HPCC

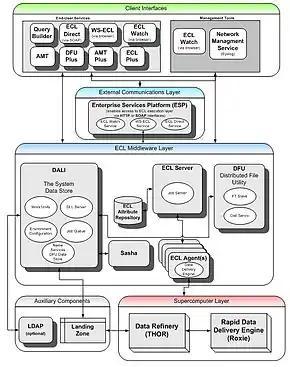
Figure 4. HPCC software architecture

The HPCC software architecture incorporates the Thor and Roxie clusters as well as common middleware components, an external communications layer, client interfaces which provide both end-user services and system management tools, and auxiliary components to support monitoring and to facilitate loading and storing of filesystem data from external sources. Usually a HPCC environment includes only Thor clusters, or both Thor and Roxie clusters, although Roxie occasionally is used to build its own indexes. The overall HPCC software architecture is shown in Figure 4.